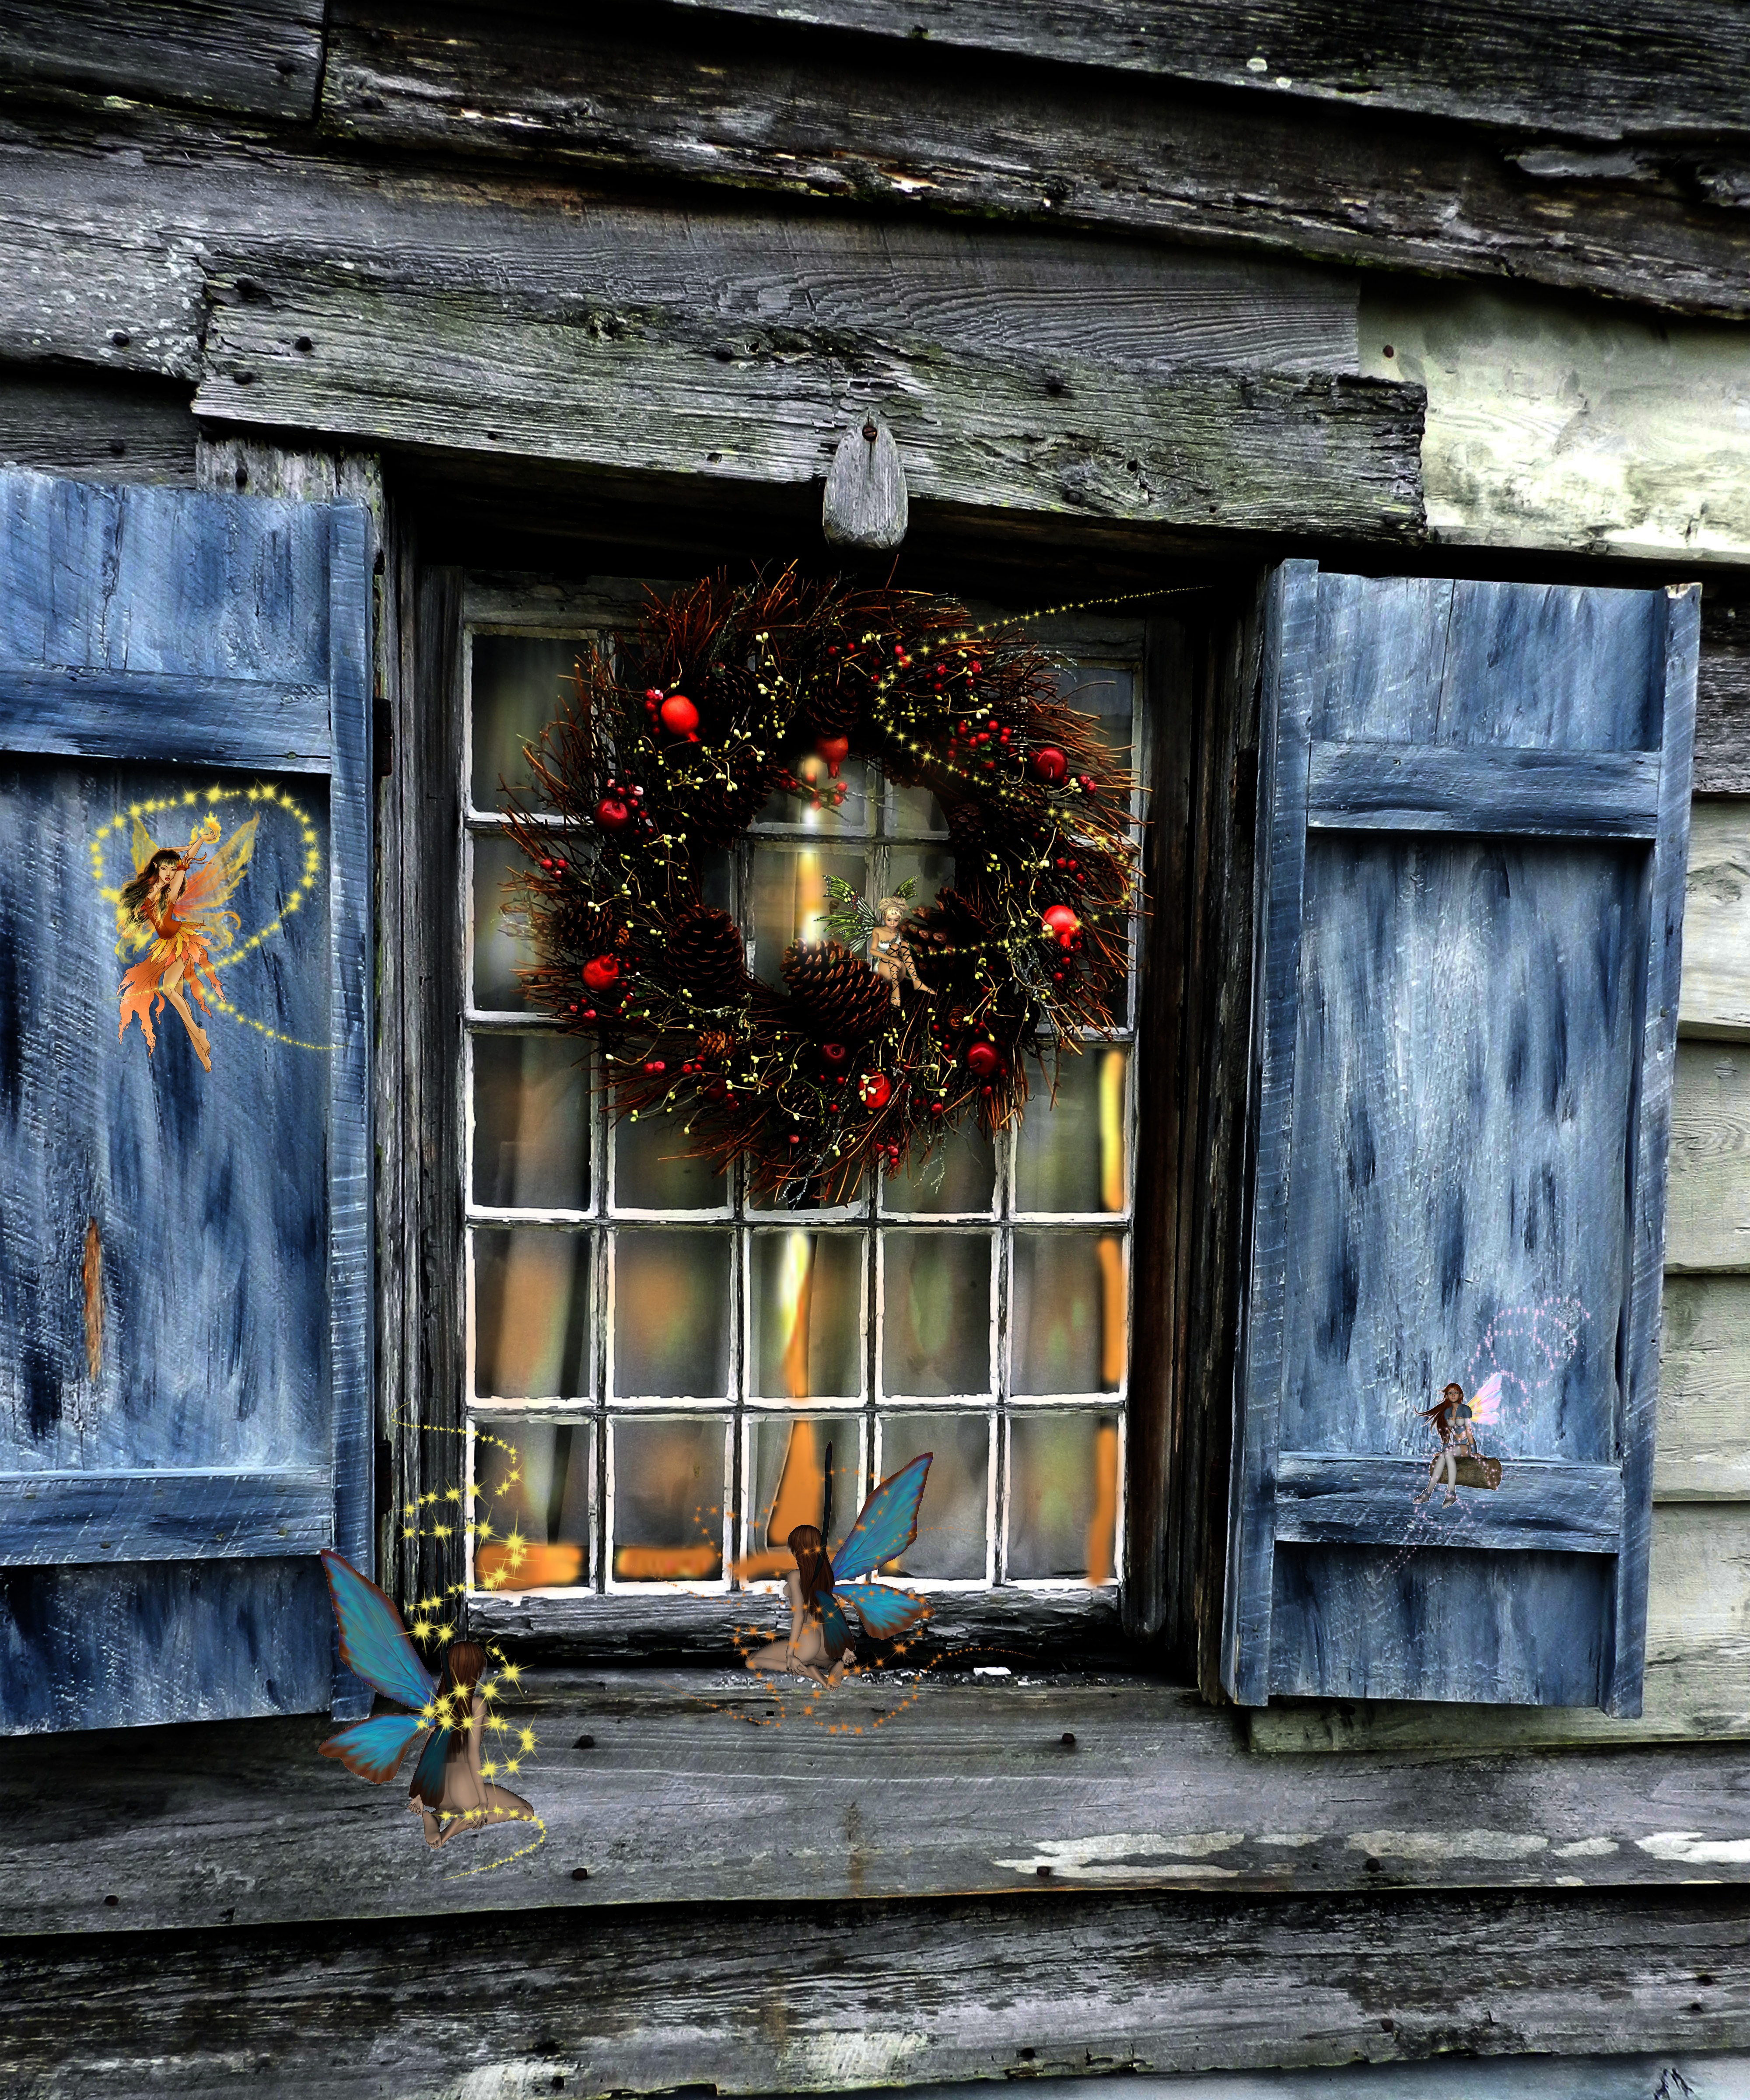
wood, warm, house, window, building, wall, country, celebration, pine, decoration, red, holiday, facade, blue, christmas, door, season, wreath, shutters, wooden, seasonal, magic, december, xmas, fairy, traditional, merry, fairies